Tornaco Ministry

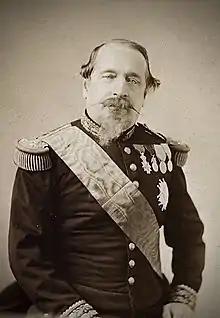
Napoleon III, French Emperor

In foreign affairs, the Tornaco government had to face a profound crisis from 1866 to 1867, which threatened Luxembourg's independence. The German Confederation was dissolved after the Austro-Prussian War of 1866. Although Luxembourg did not join the new North German Confederation formed by Prussia, the latter continued to maintain a garrison in the fortress of Luxembourg. At the same time, France now demanded a territorial compensation for having stayed neutral during the conflict. Napoleon III proposed to the King-Grand Duke to purchase the Grand Duchy for 5 million francs. William III accepted, but the Prussian chancellor Otto von Bismarck was staunchly opposed.